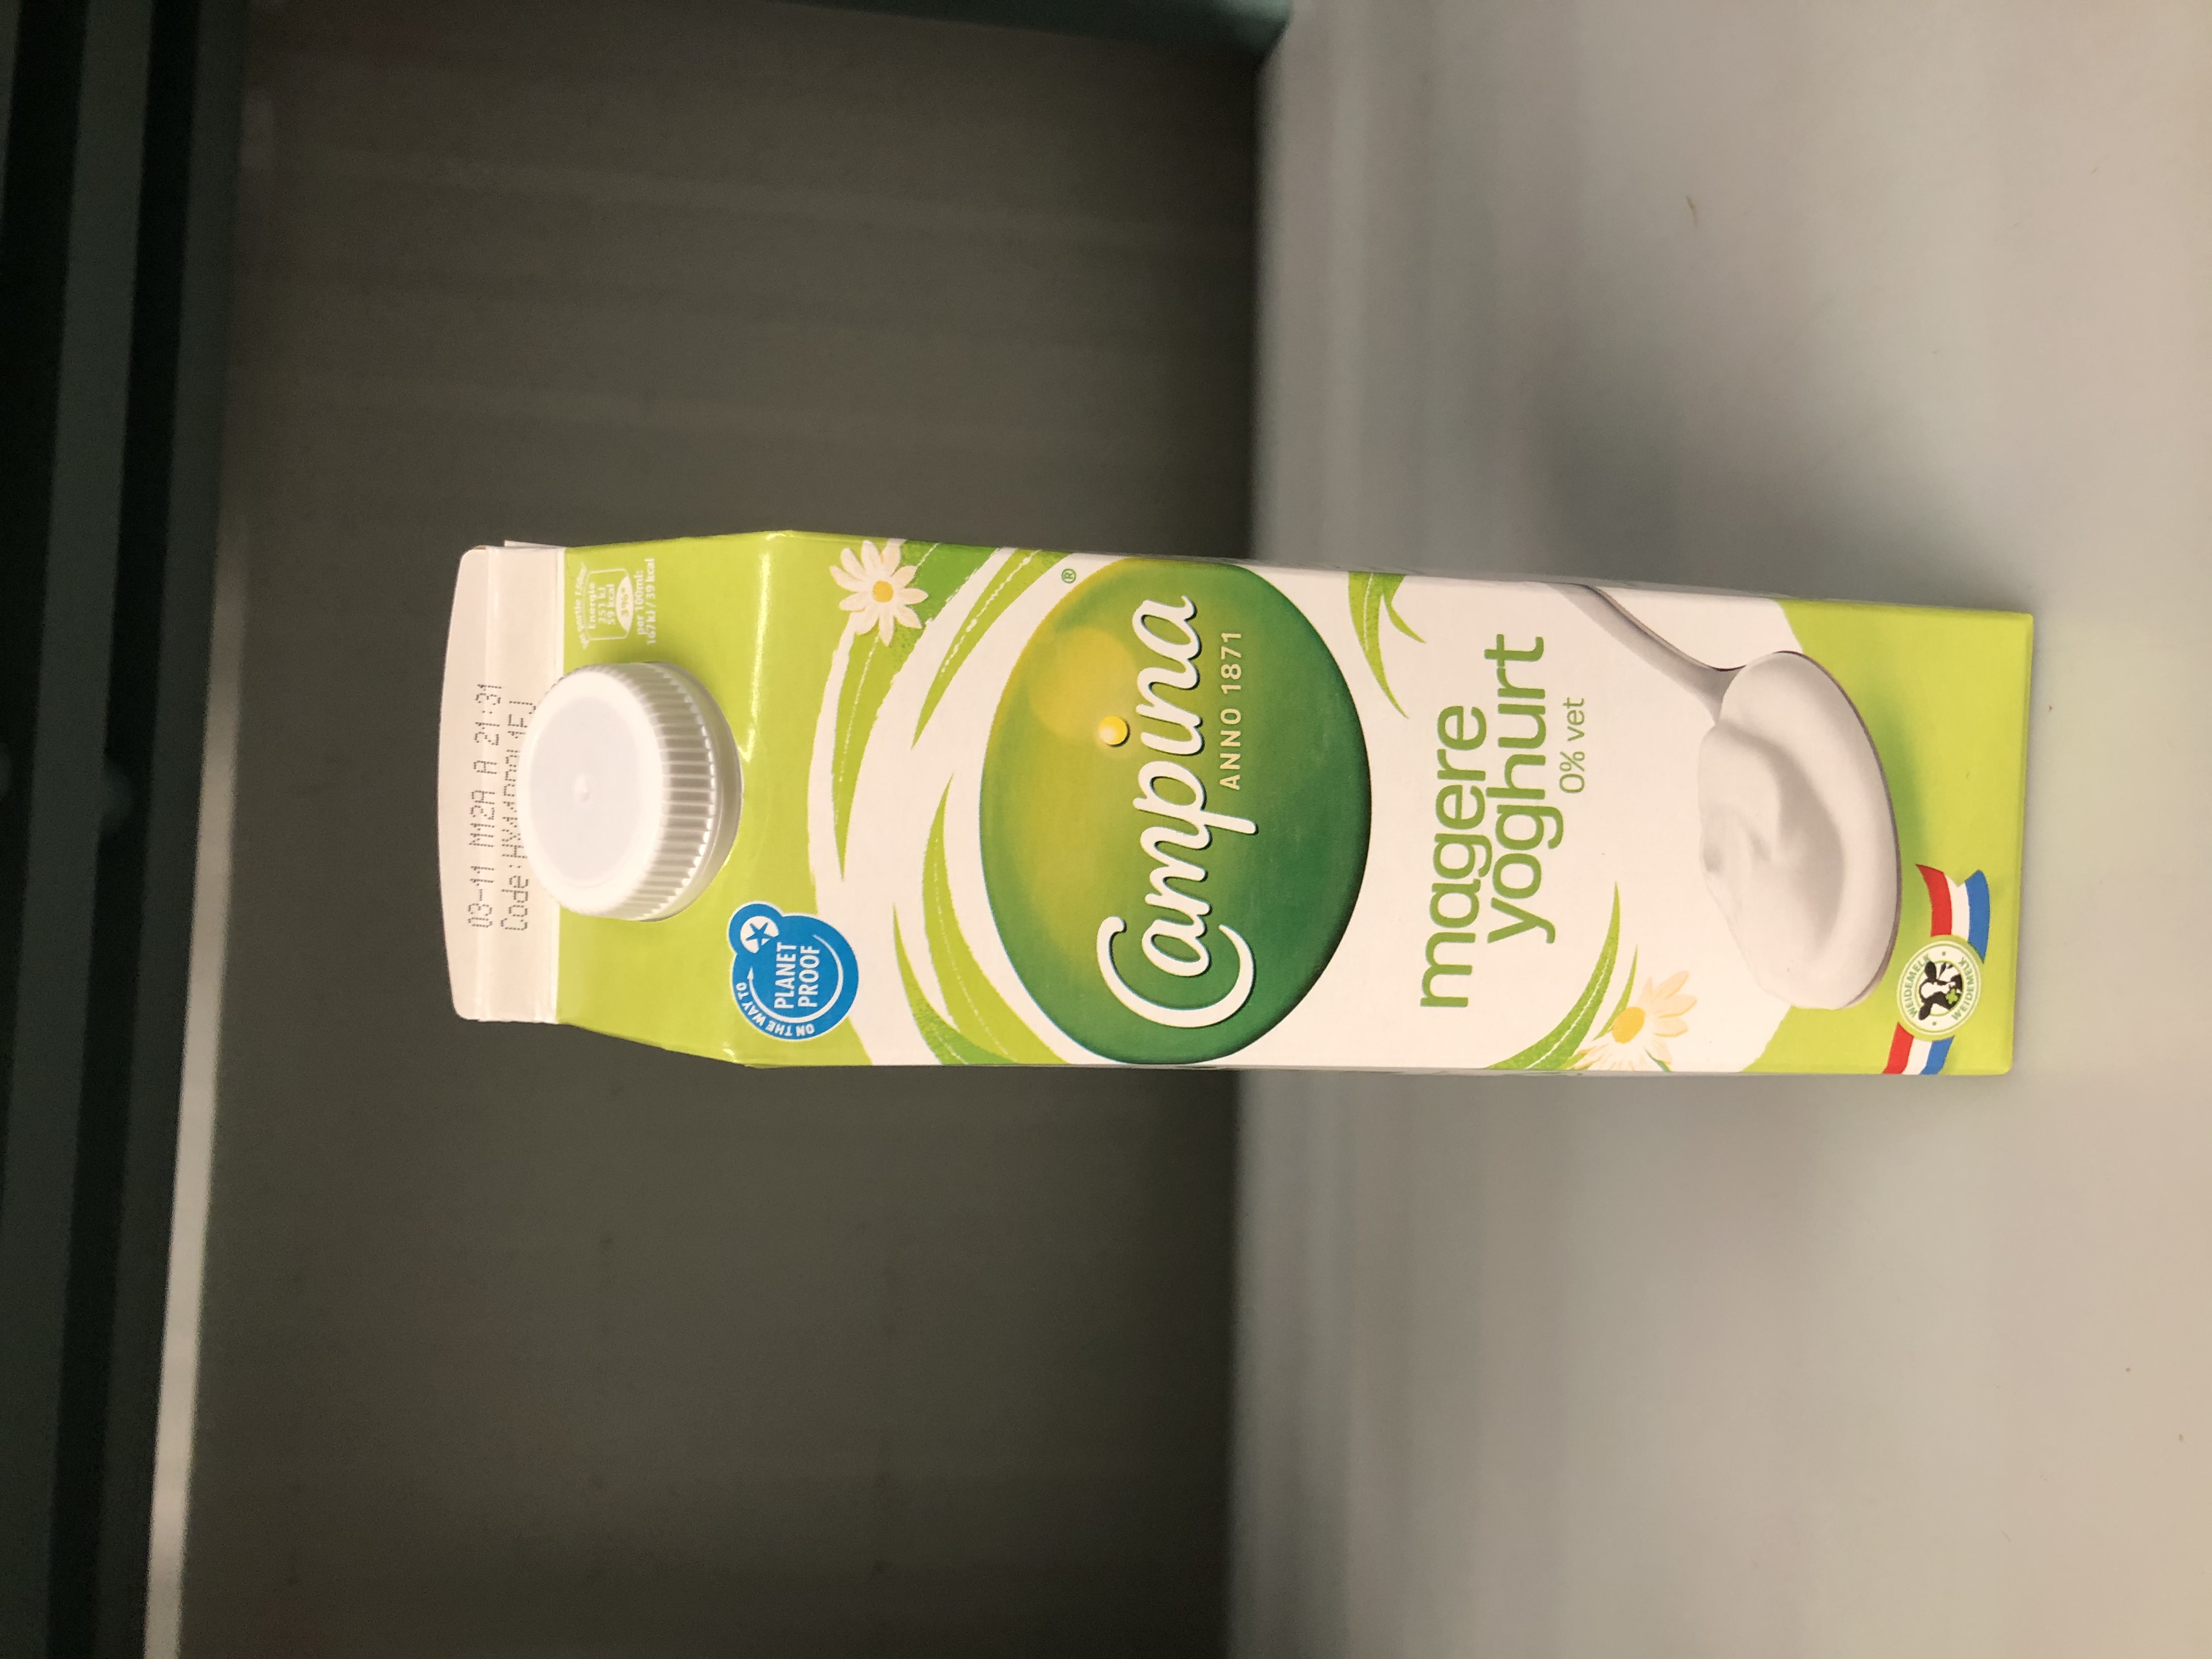
Waste category: cardboard